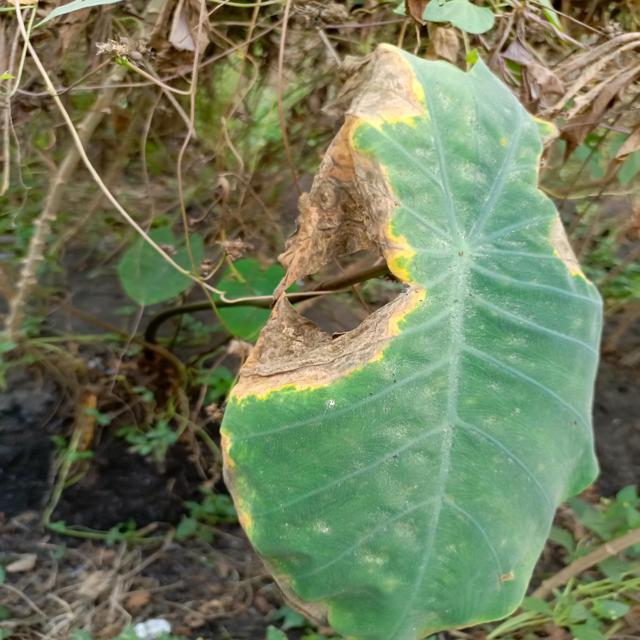
Label: Late_Blight